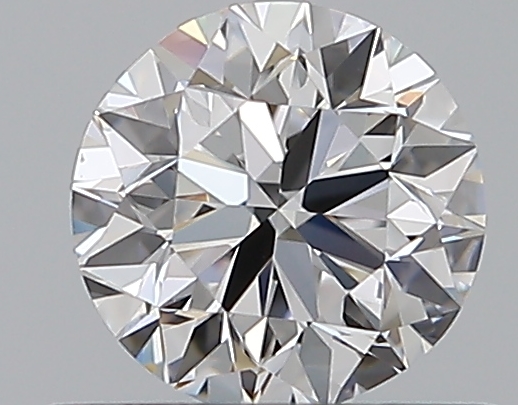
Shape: round
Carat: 0.5
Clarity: VS1
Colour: D
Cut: VG
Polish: EX
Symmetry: VG
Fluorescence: N
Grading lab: GIA
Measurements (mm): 4.94 x 5 x 3.21